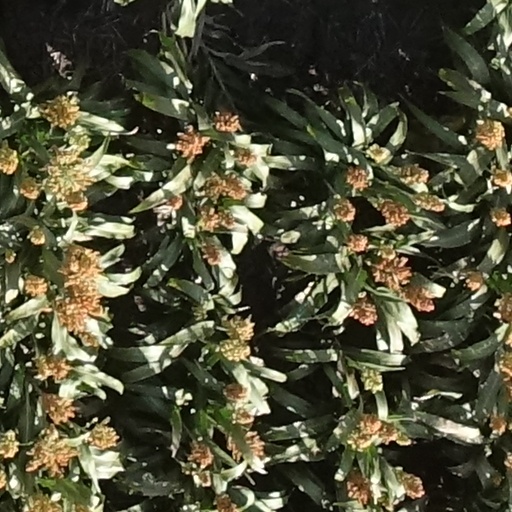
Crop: sorghum